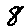
Label: 8